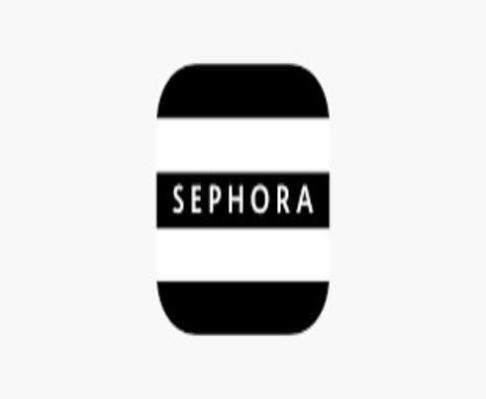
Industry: Necessities